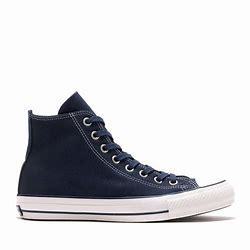
Brand: Converse
Model: 100